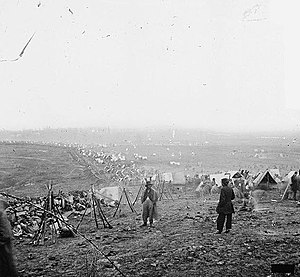
Slaget ved Nashville
Unionens ydre linje, 16. december 1864
Slaget ved Nashville var et todages slag i Franklin-Nashville kampagnen, som udgjorde afslutningen på kampe i stor skala i det vestlige operationsområde under den amerikanske borgerkrig. Det blev udkæmpet ved Nashville, Tennessee, den 15. og 16. december 1864 og var en af de største sejre, som unionshærene vandt i krigen. Army of Tennessee, den næststørste konfødererede armé blev så godt om ødelagt og kom aldrig til at kæmpe igen.